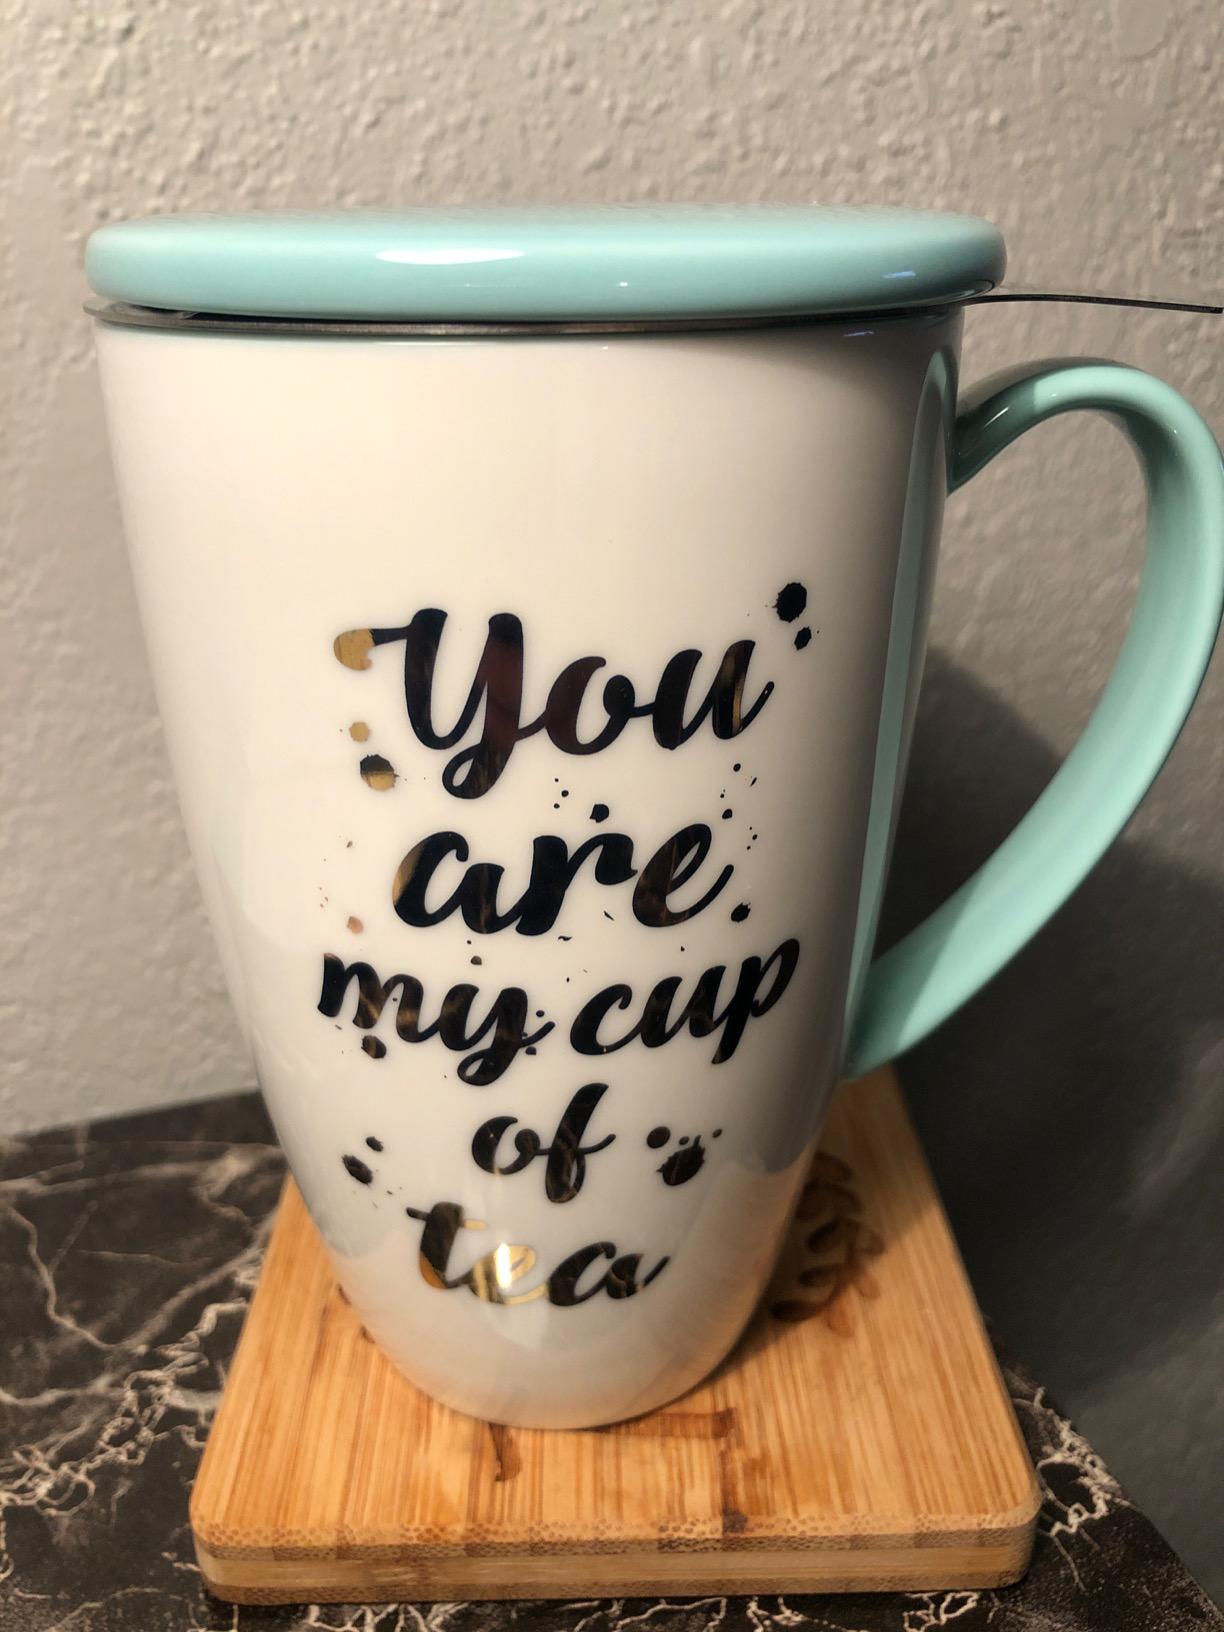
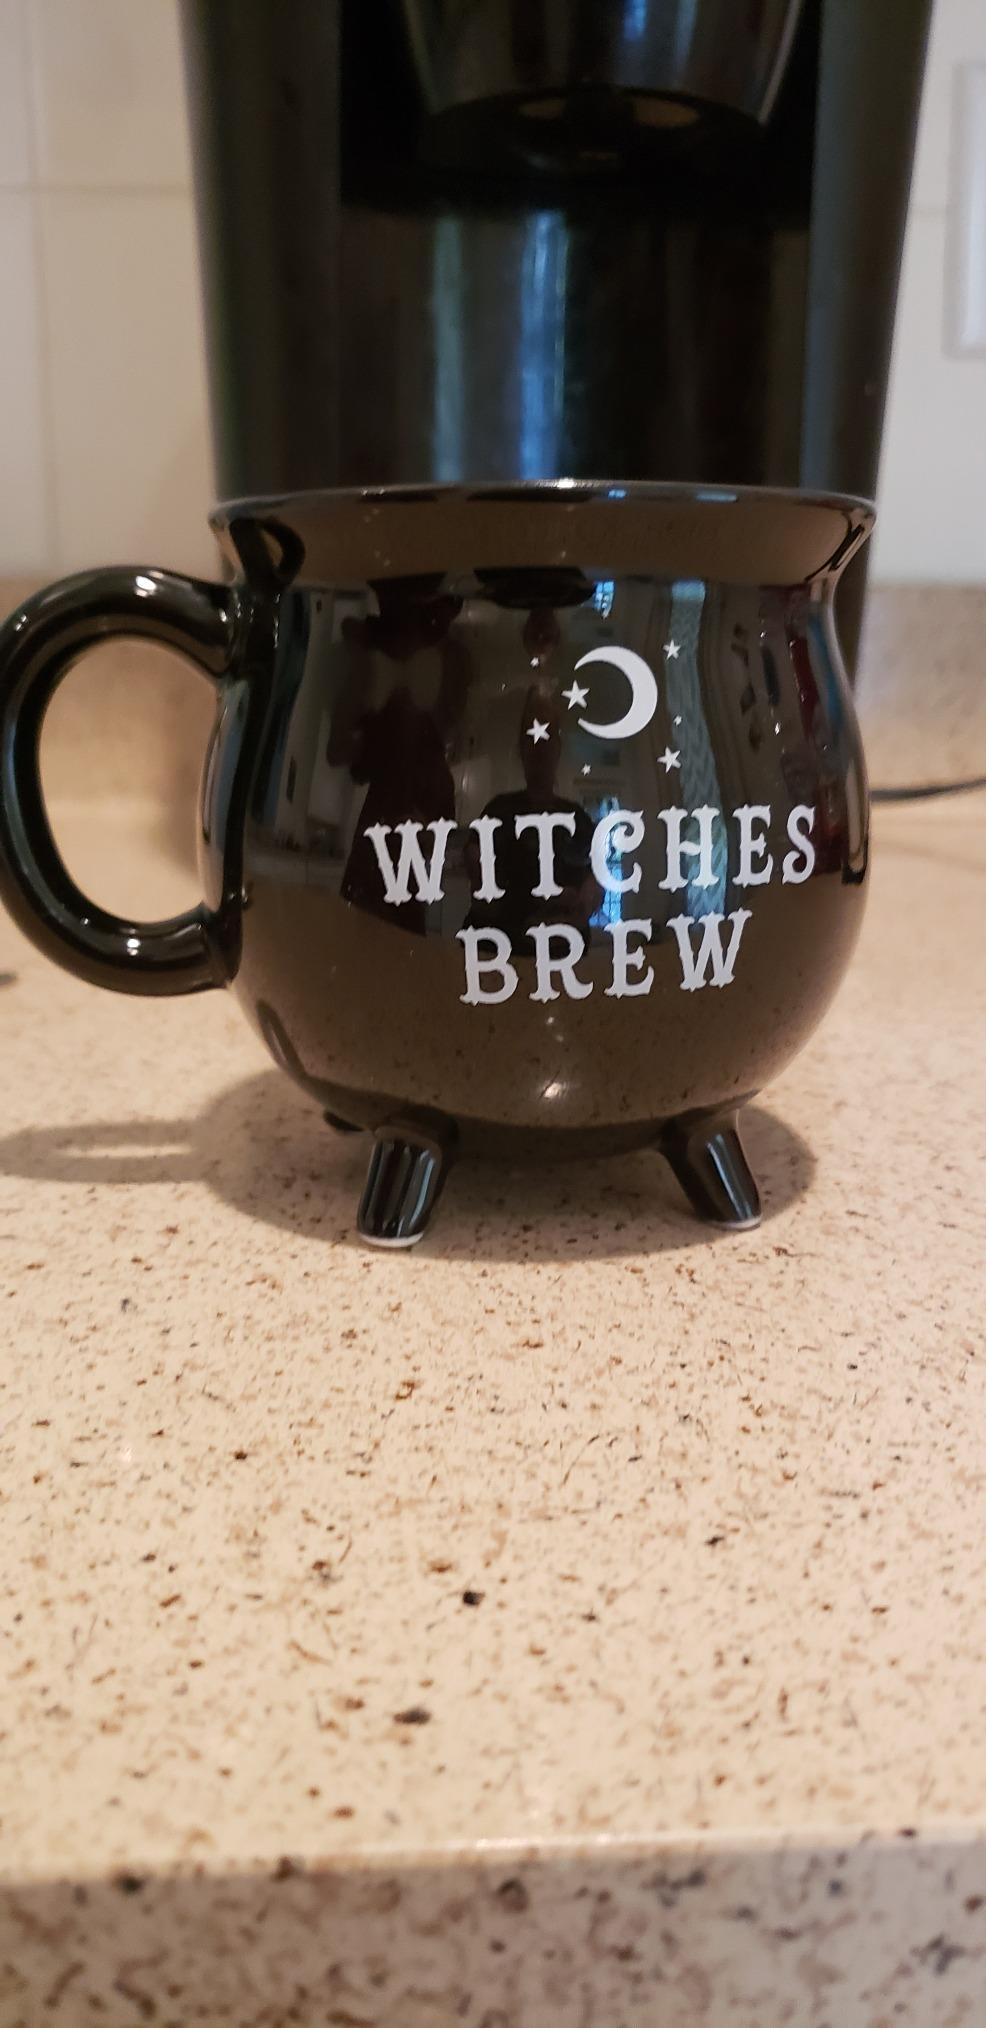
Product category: items_mug
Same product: no